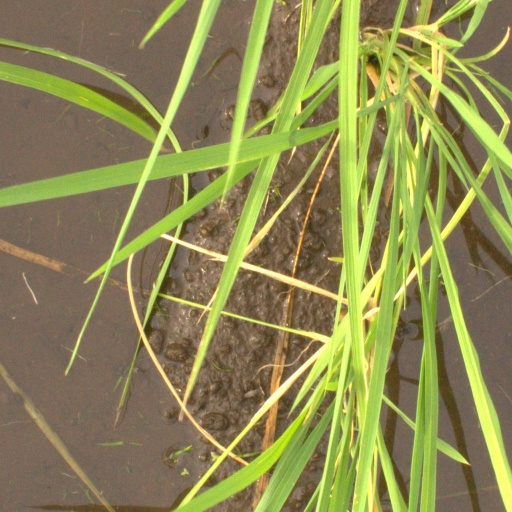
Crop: rice